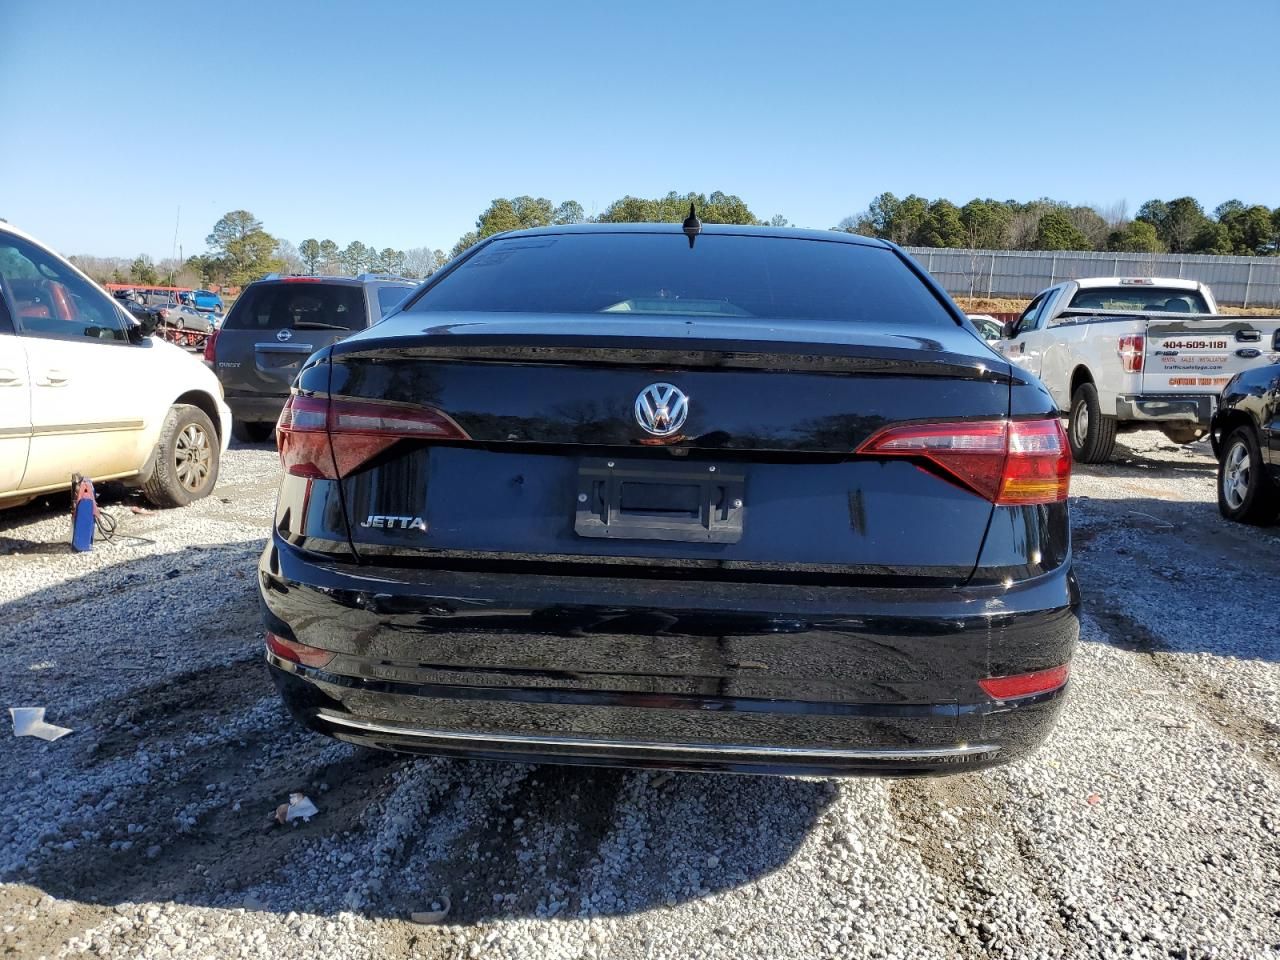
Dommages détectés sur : plaque d'immatriculation arrière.
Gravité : majeur